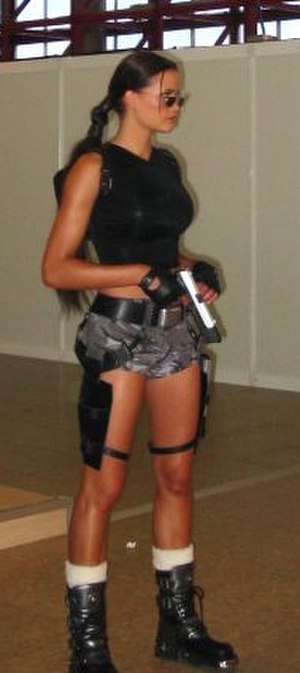
Jill de Jong
Jill de Jong som Lara Croft
Jill de Jong er en hollandsk fotomodel.